George Kerasotes

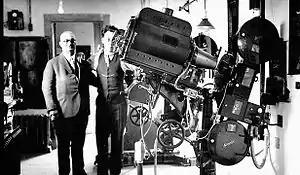
Gus Kerasotes in the projection room of the Strand Theatre that he built in Springfield Illinois

George Kerasotes (March 27, 1911 - March 15, 2001) was an American theatre owner and former head of Theatre Owners of America. During his time with Kerasotes Theatres, he helped to bring the operation from three local theaters to 550 Midwestern theatres.